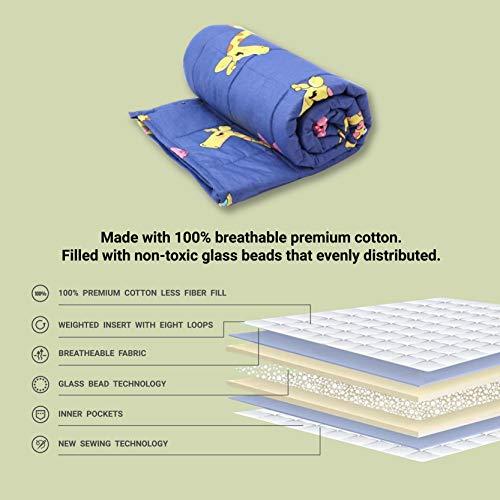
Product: Tully Karessa Y36-5L 3.0 Weighted Blanket with Glass Beads, 36"x48" 5lbs, Kids Colorful Pattern Premium Cotton
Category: Home & Kitchen | Bedding | Kids' Bedding | Blankets & Throws | Bed Blankets
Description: Premium Material - Tully Karessa Weighted Blanket made with 100% Breathable premium cotton and filled with non-toxic glass beads.
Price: $31.99
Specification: ProductDimensions:48x36x1inches|ItemWeight:5pounds|ShippingWeight:5.32pounds(Viewshippingratesandpolicies)|Manufacturer:TullyKaressa|ASIN:B07QP22WQQ|Itemmodelnumber:Y36-5L